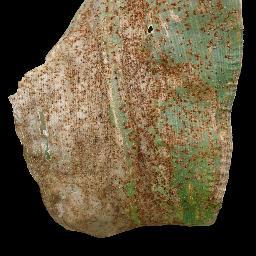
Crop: corn
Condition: (maize)_common_rust